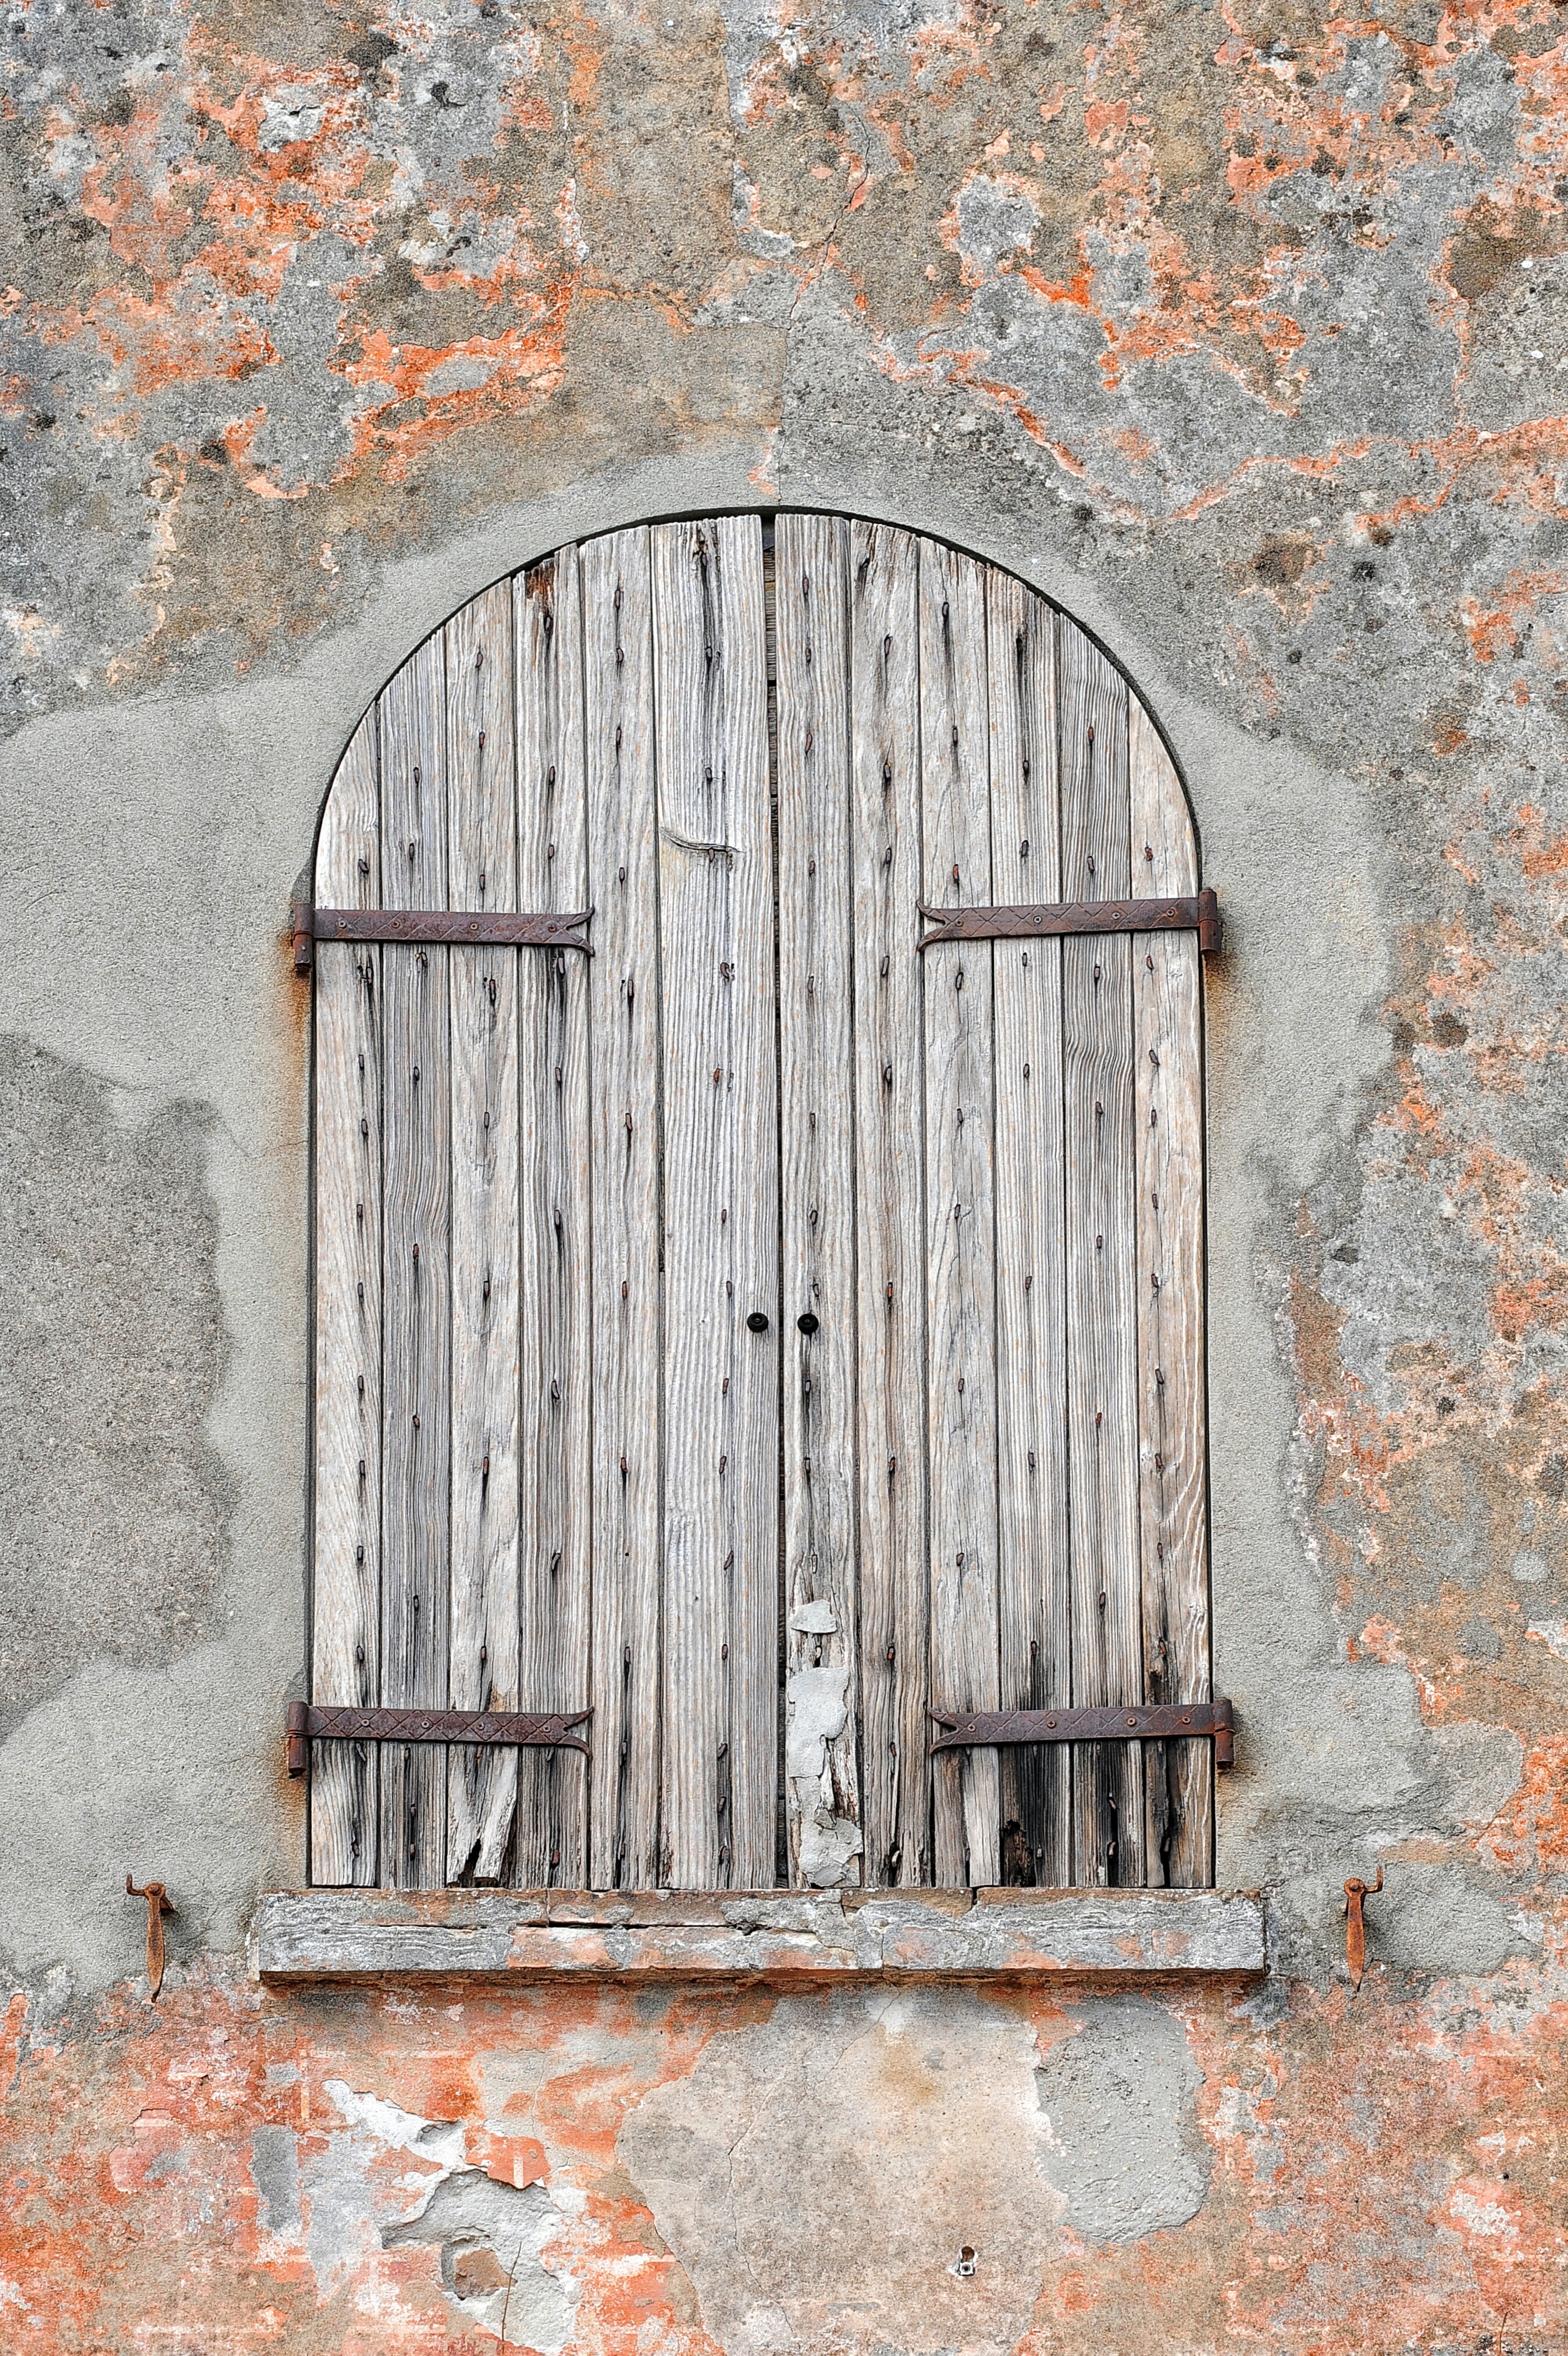
architecture, wood, texture, window, old, wall, arch, color, paint, facade, gate, brick, door, iron